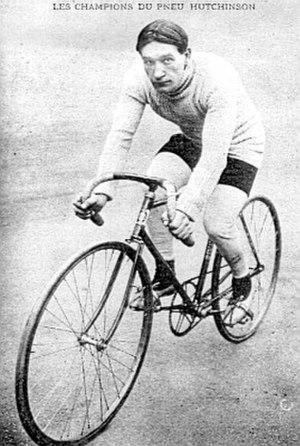
Charles Crupelandt (23 octobre 1886 à Wattrelos-18 février 1955) est un cycliste français.